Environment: real
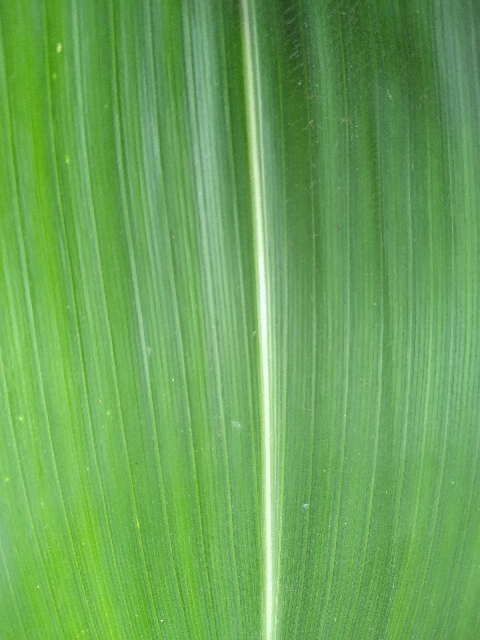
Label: healthy